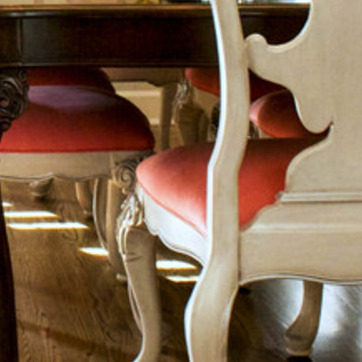
Material: leather